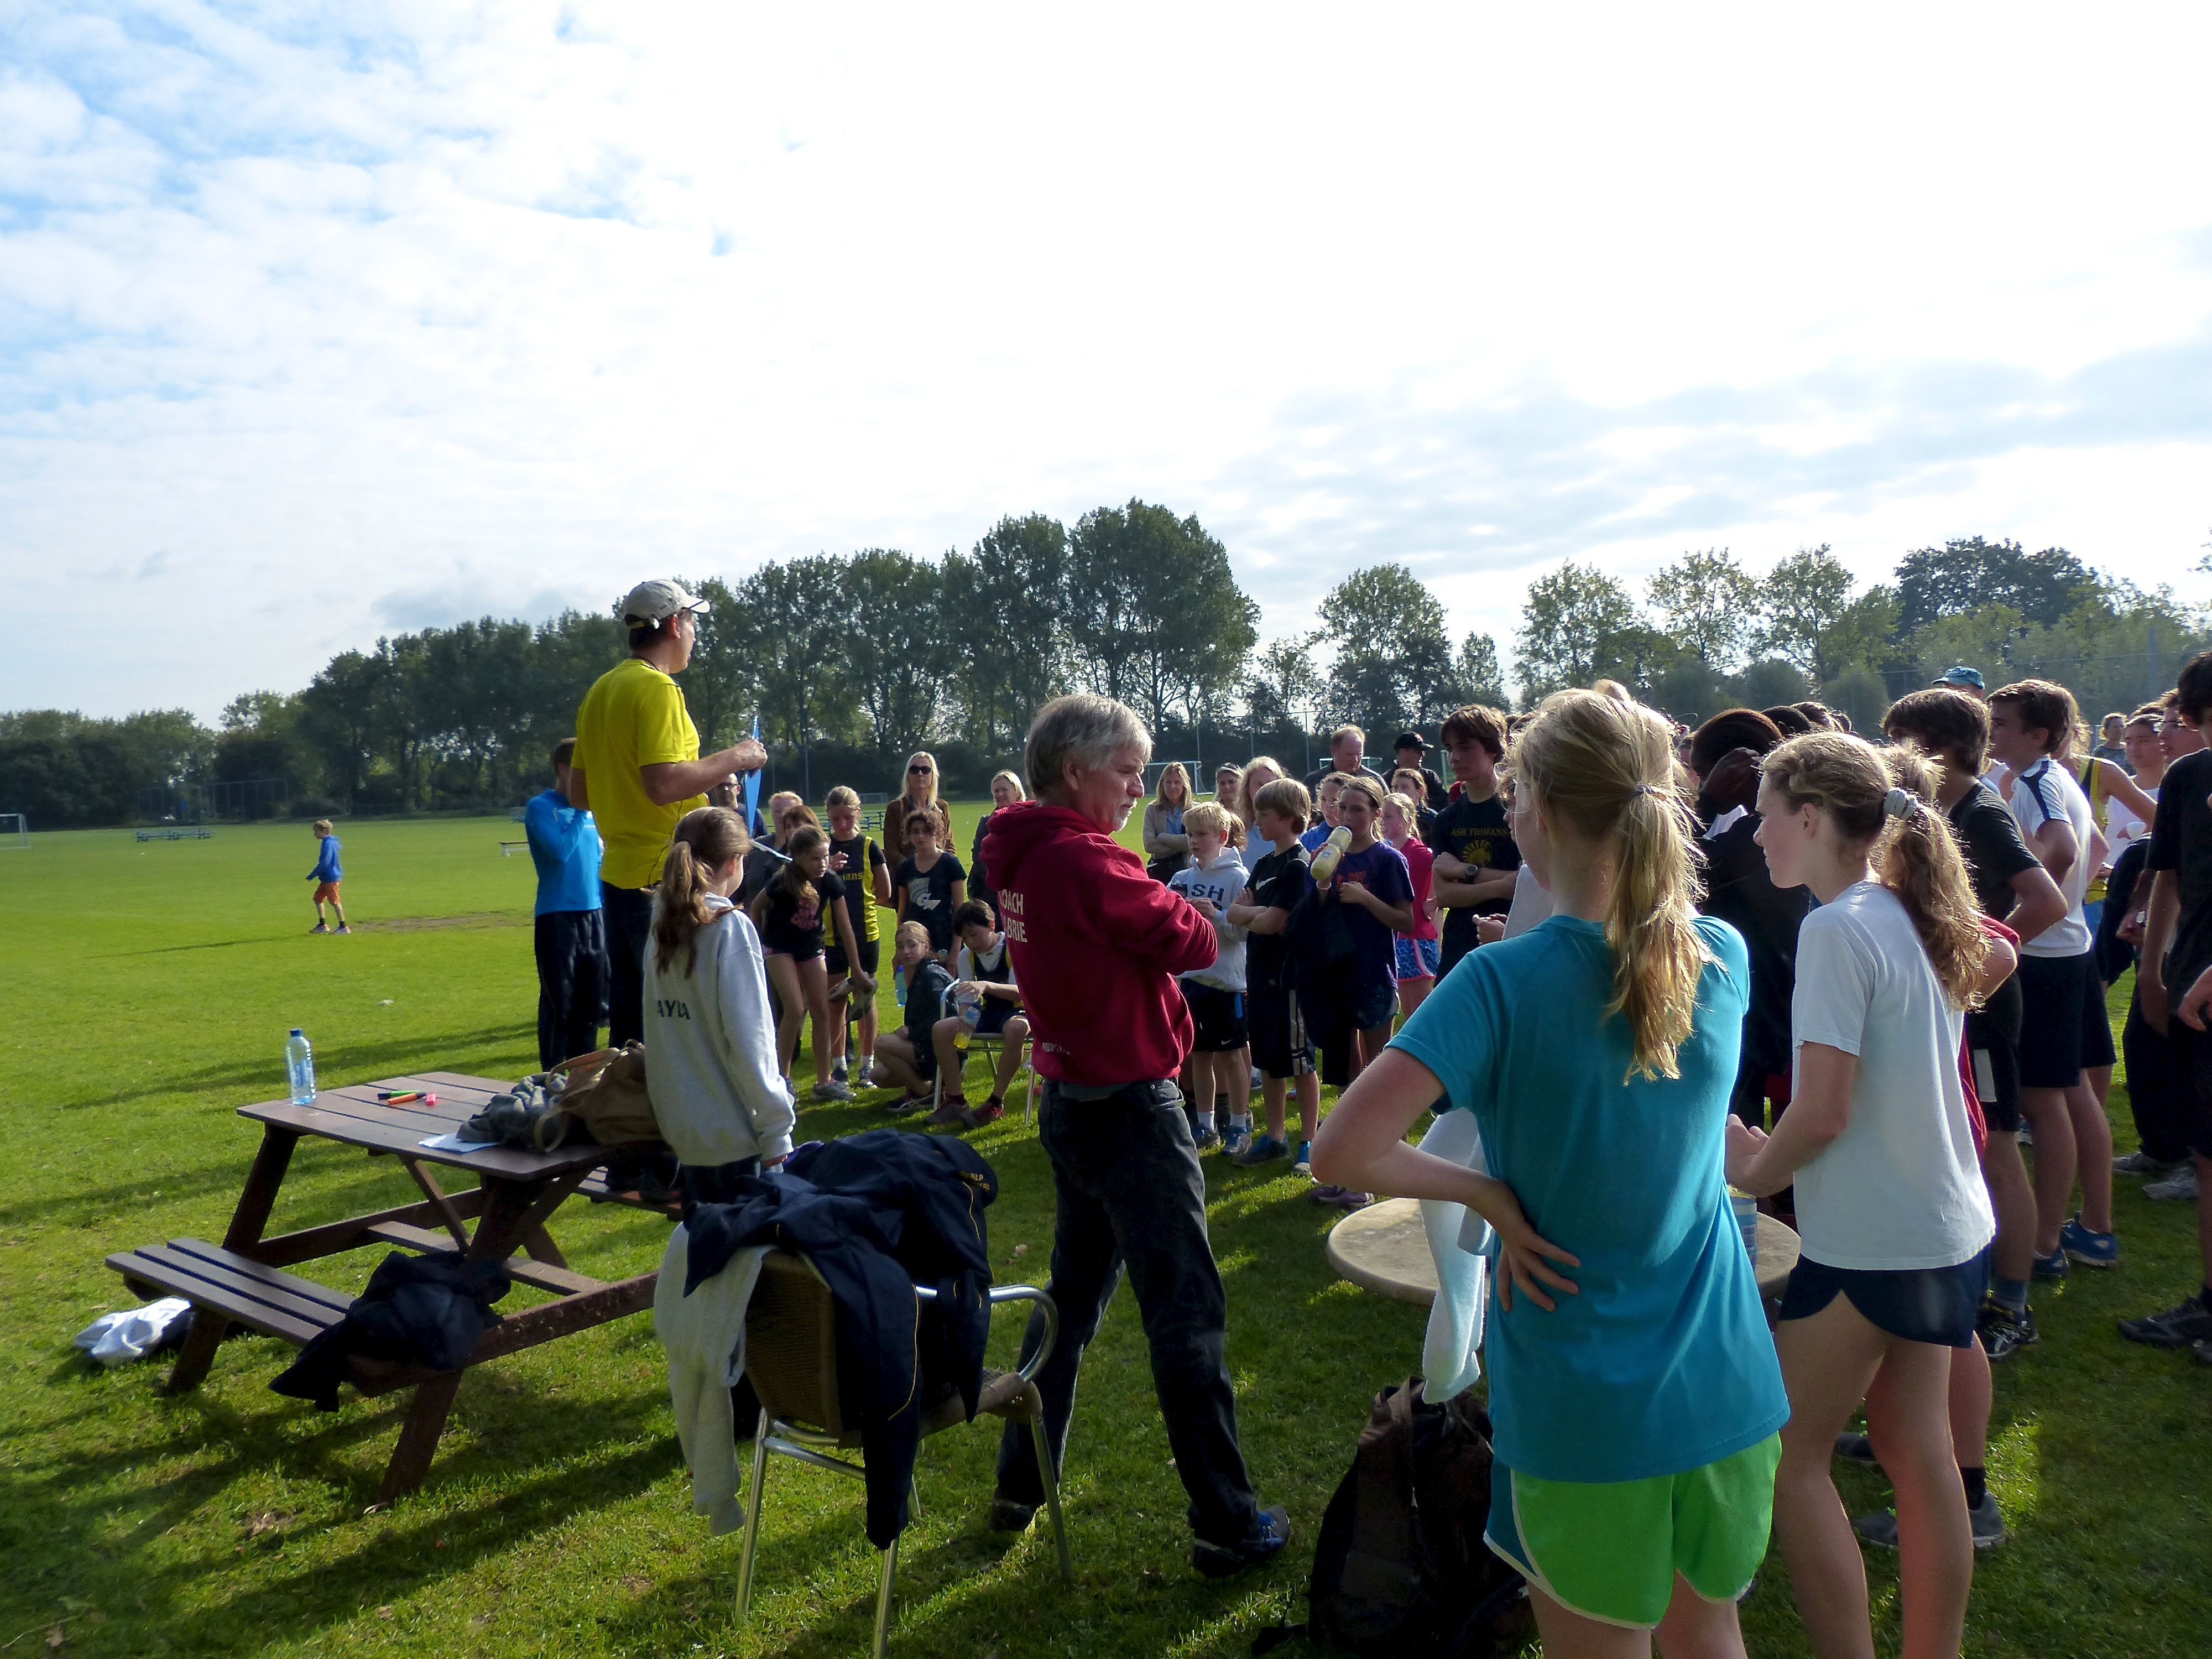
run, country, runner, cross, ash, race, hague, 2013, american, sports, boating, school, endurance, physical exercise, human action, endurance sports